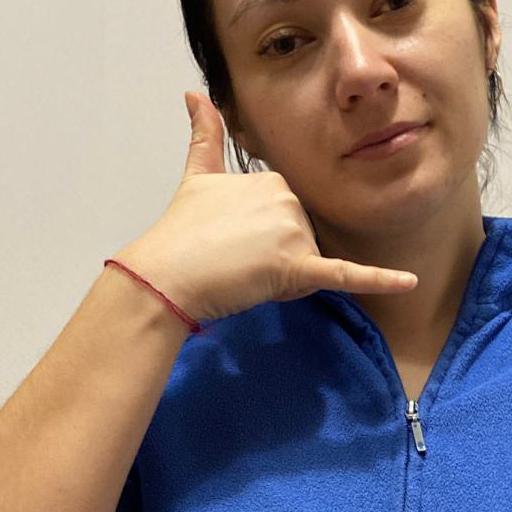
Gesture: call